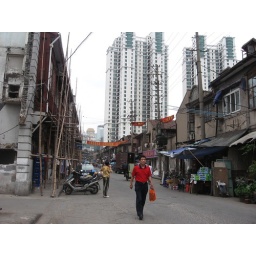
High-rise buildings vs 2 storey old shop houses in Shanghai.